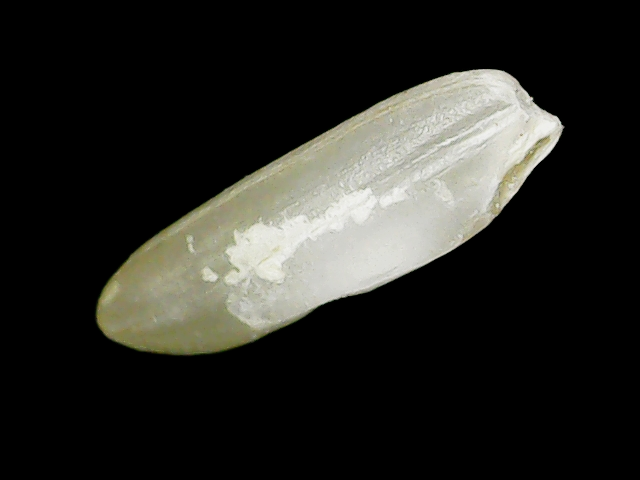
Rice variety: Binadhan24